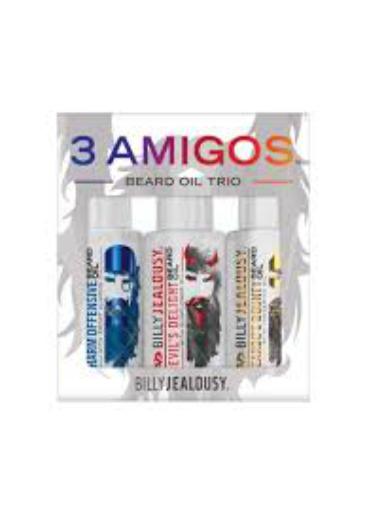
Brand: Billy Jealousy
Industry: Necessities